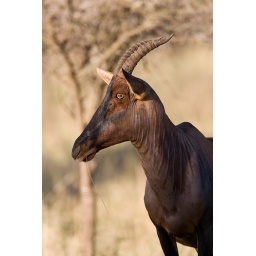
Central Serengeti, Tanzania.I love hte piece of grass in his mouth. TOpis are fun with their black make up.060813_073030__Z9B1312